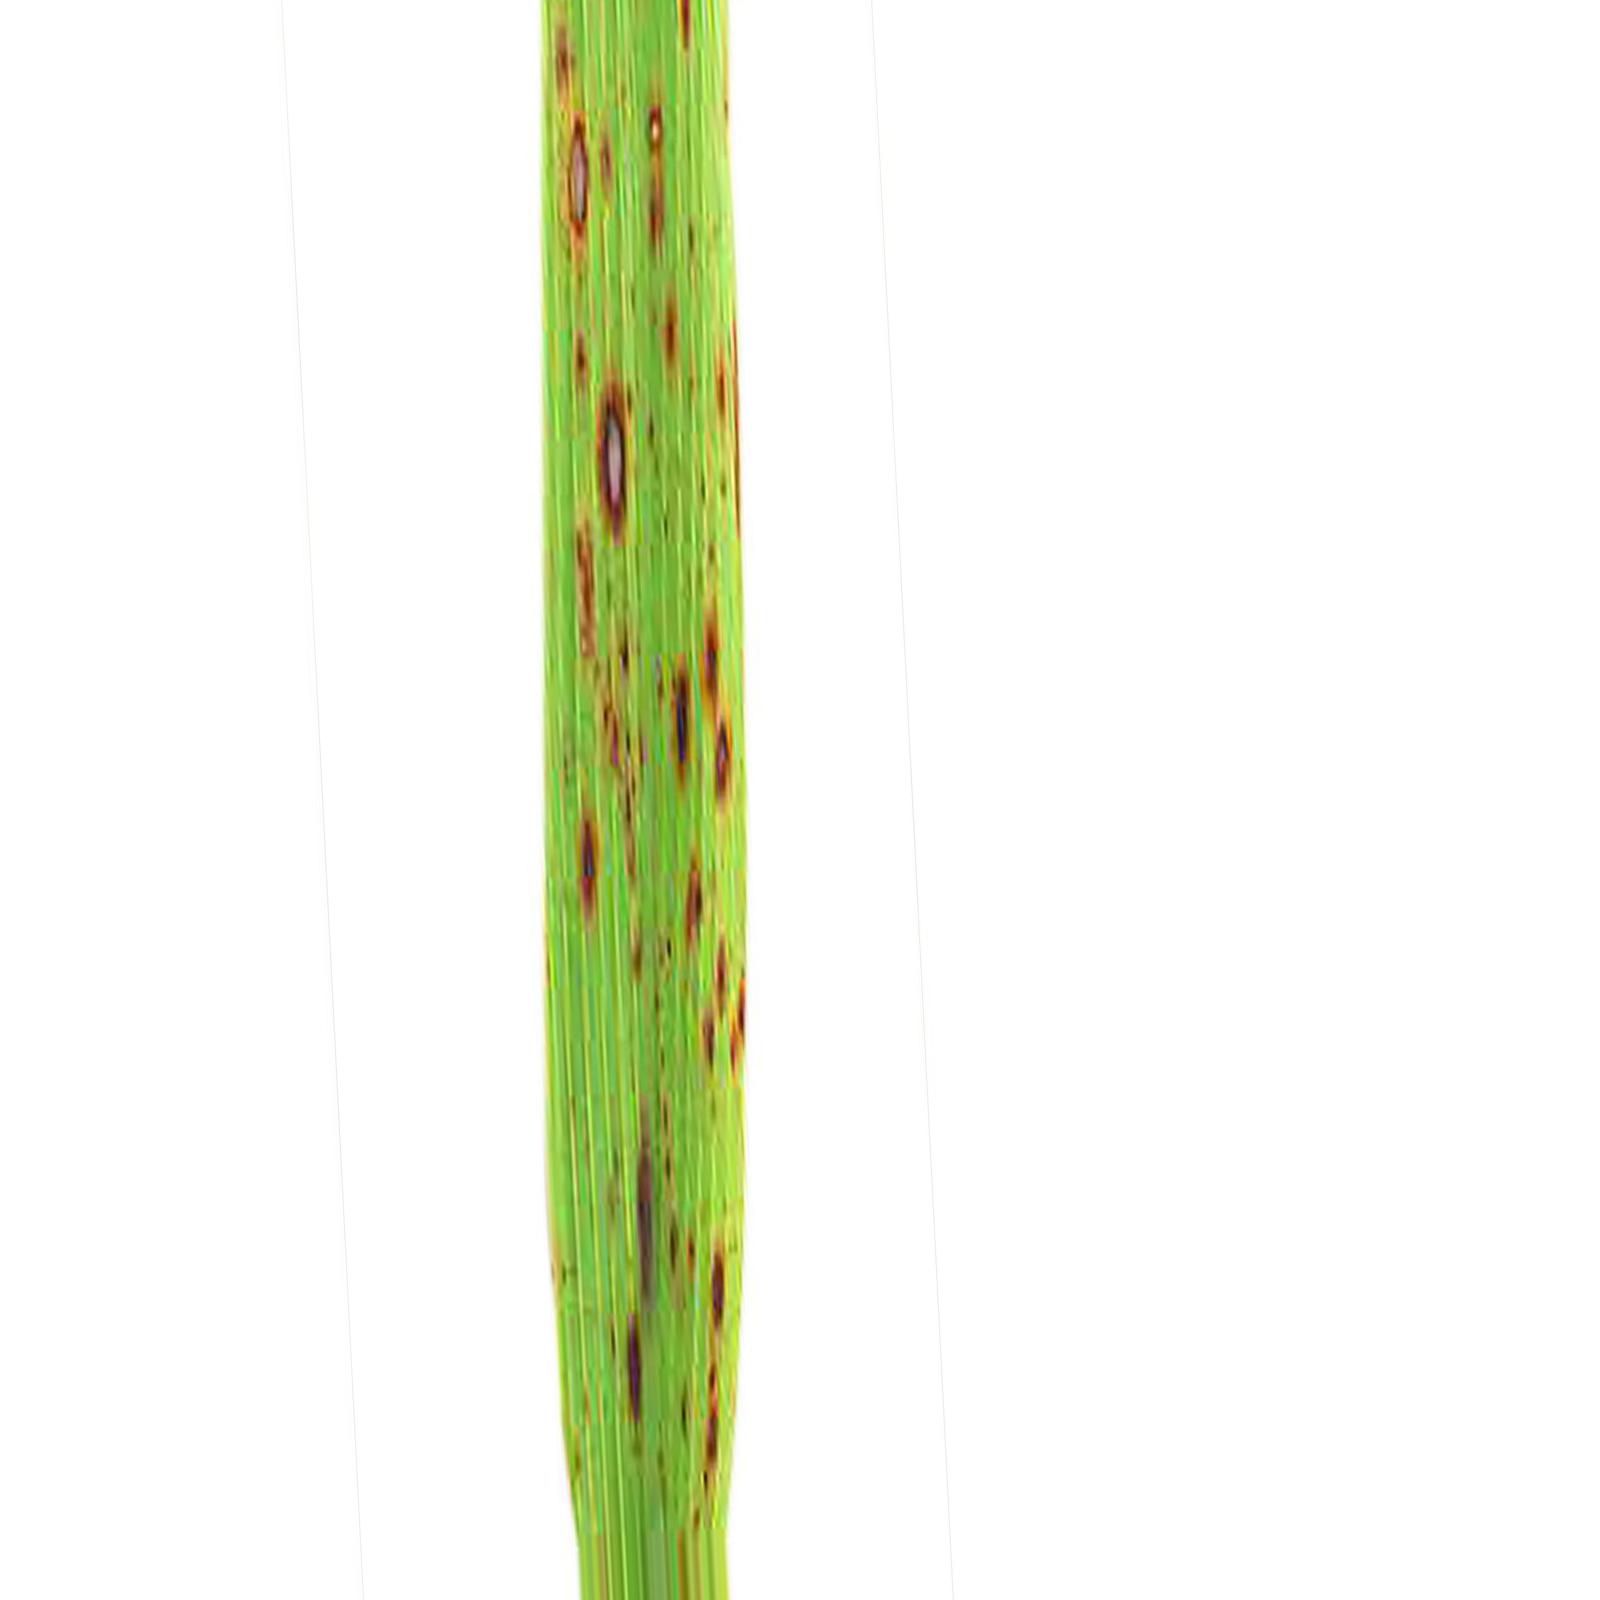
Nhãn: Bệnh Đốm Nâu ( Brown spot )